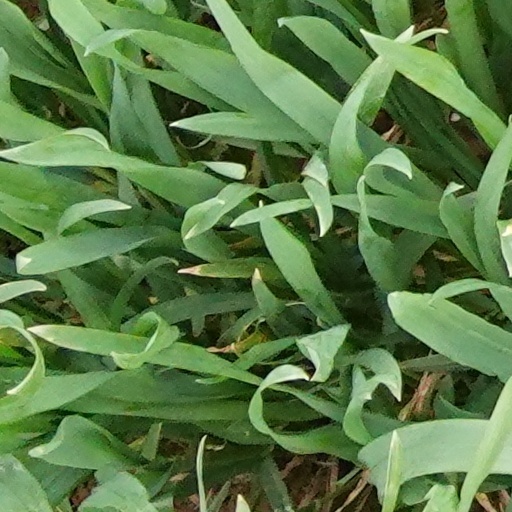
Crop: wheat